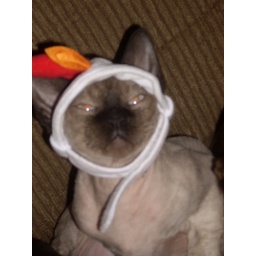
Brig in a chicken hat putting the hate on me.